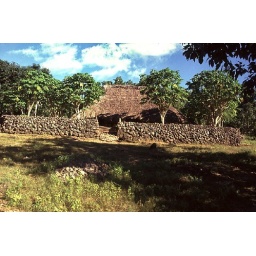
A house surrounded by a stone wall. Not to keep the enemy out but to keep the animals in ...